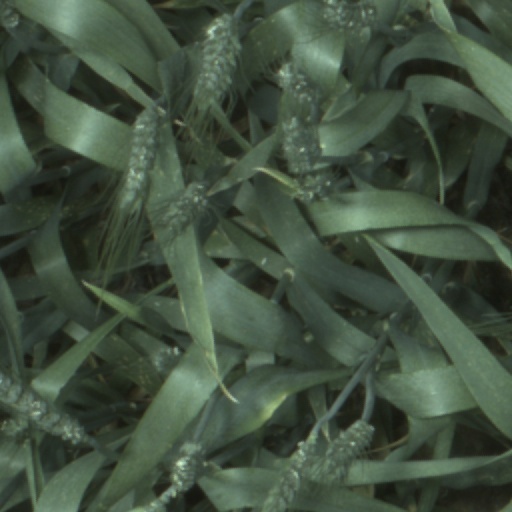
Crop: wheat